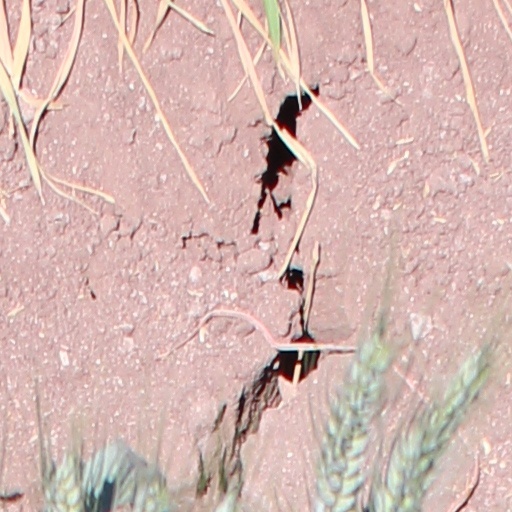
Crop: wheat